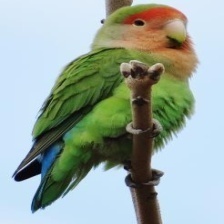
Species: ROSY FACED LOVEBIRD
Scientific name: AGAPORNIS ROSEICOLLIS